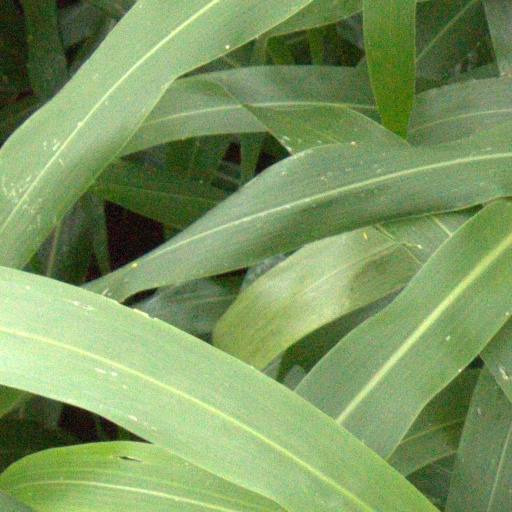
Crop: sorghum